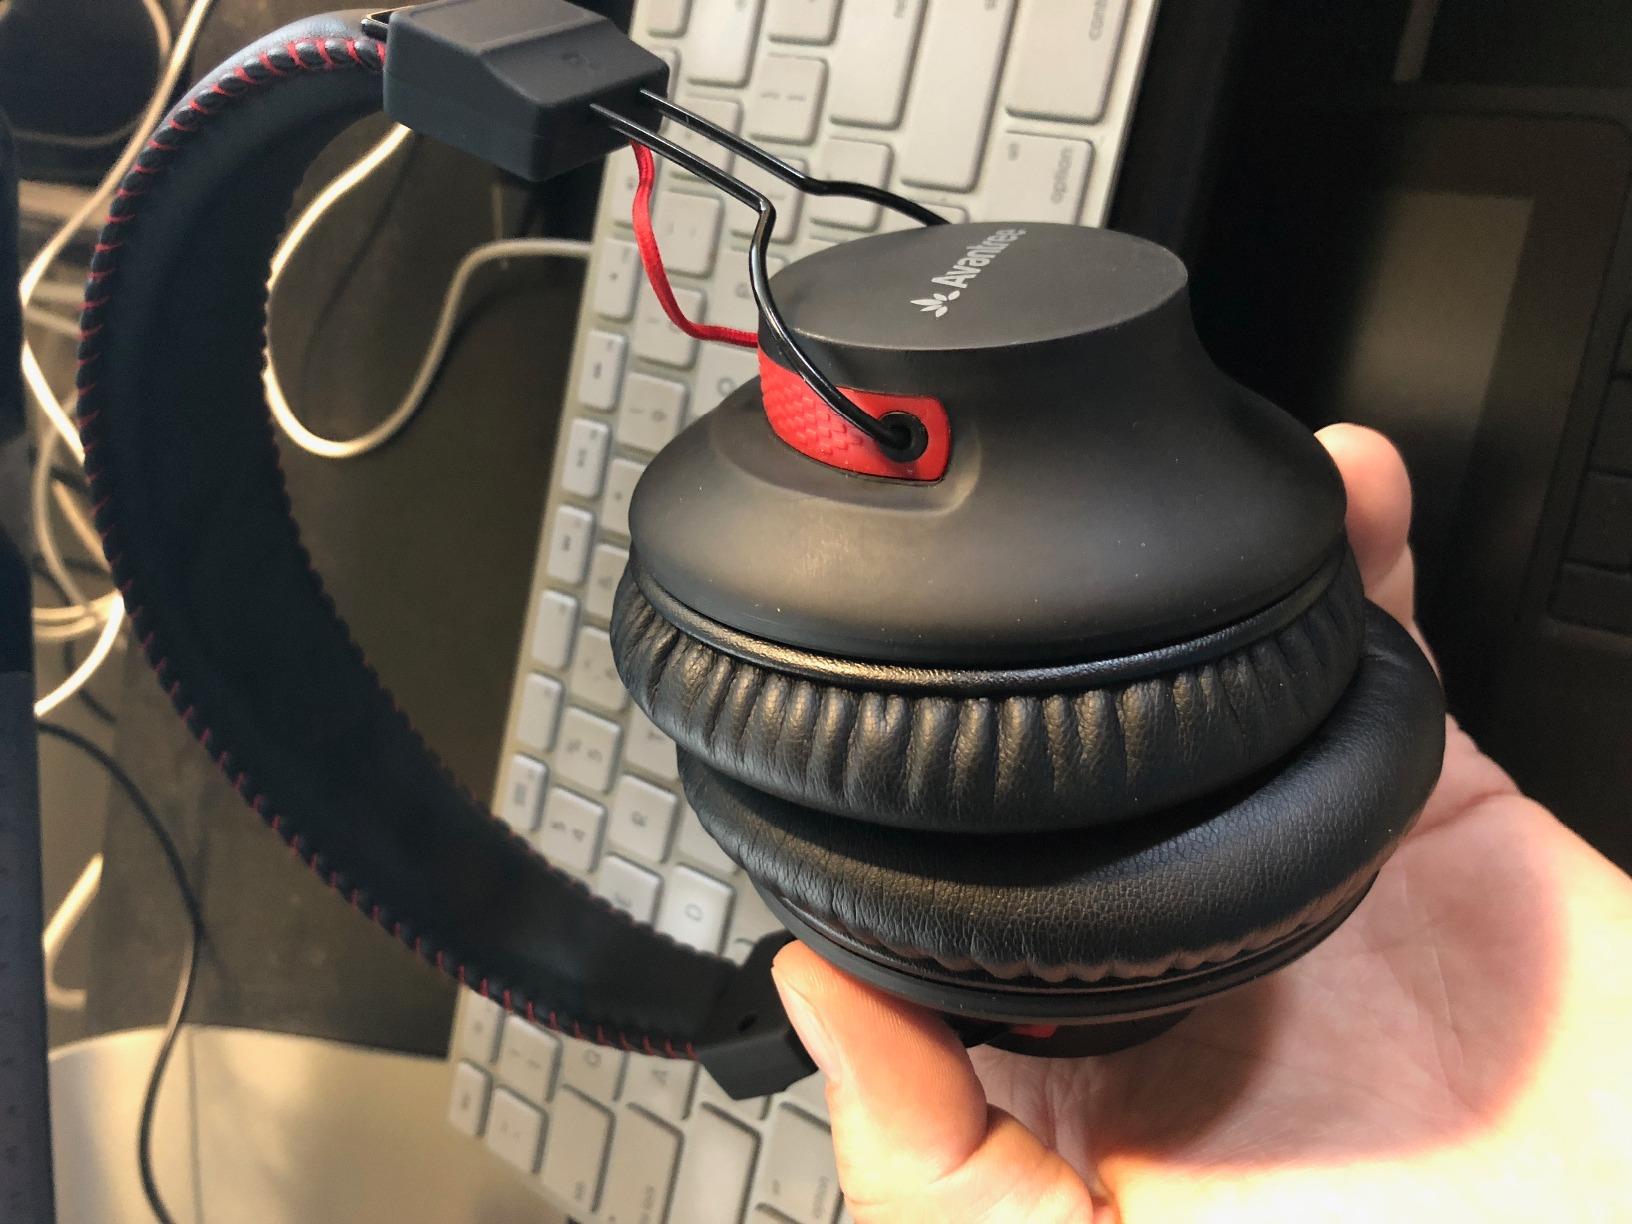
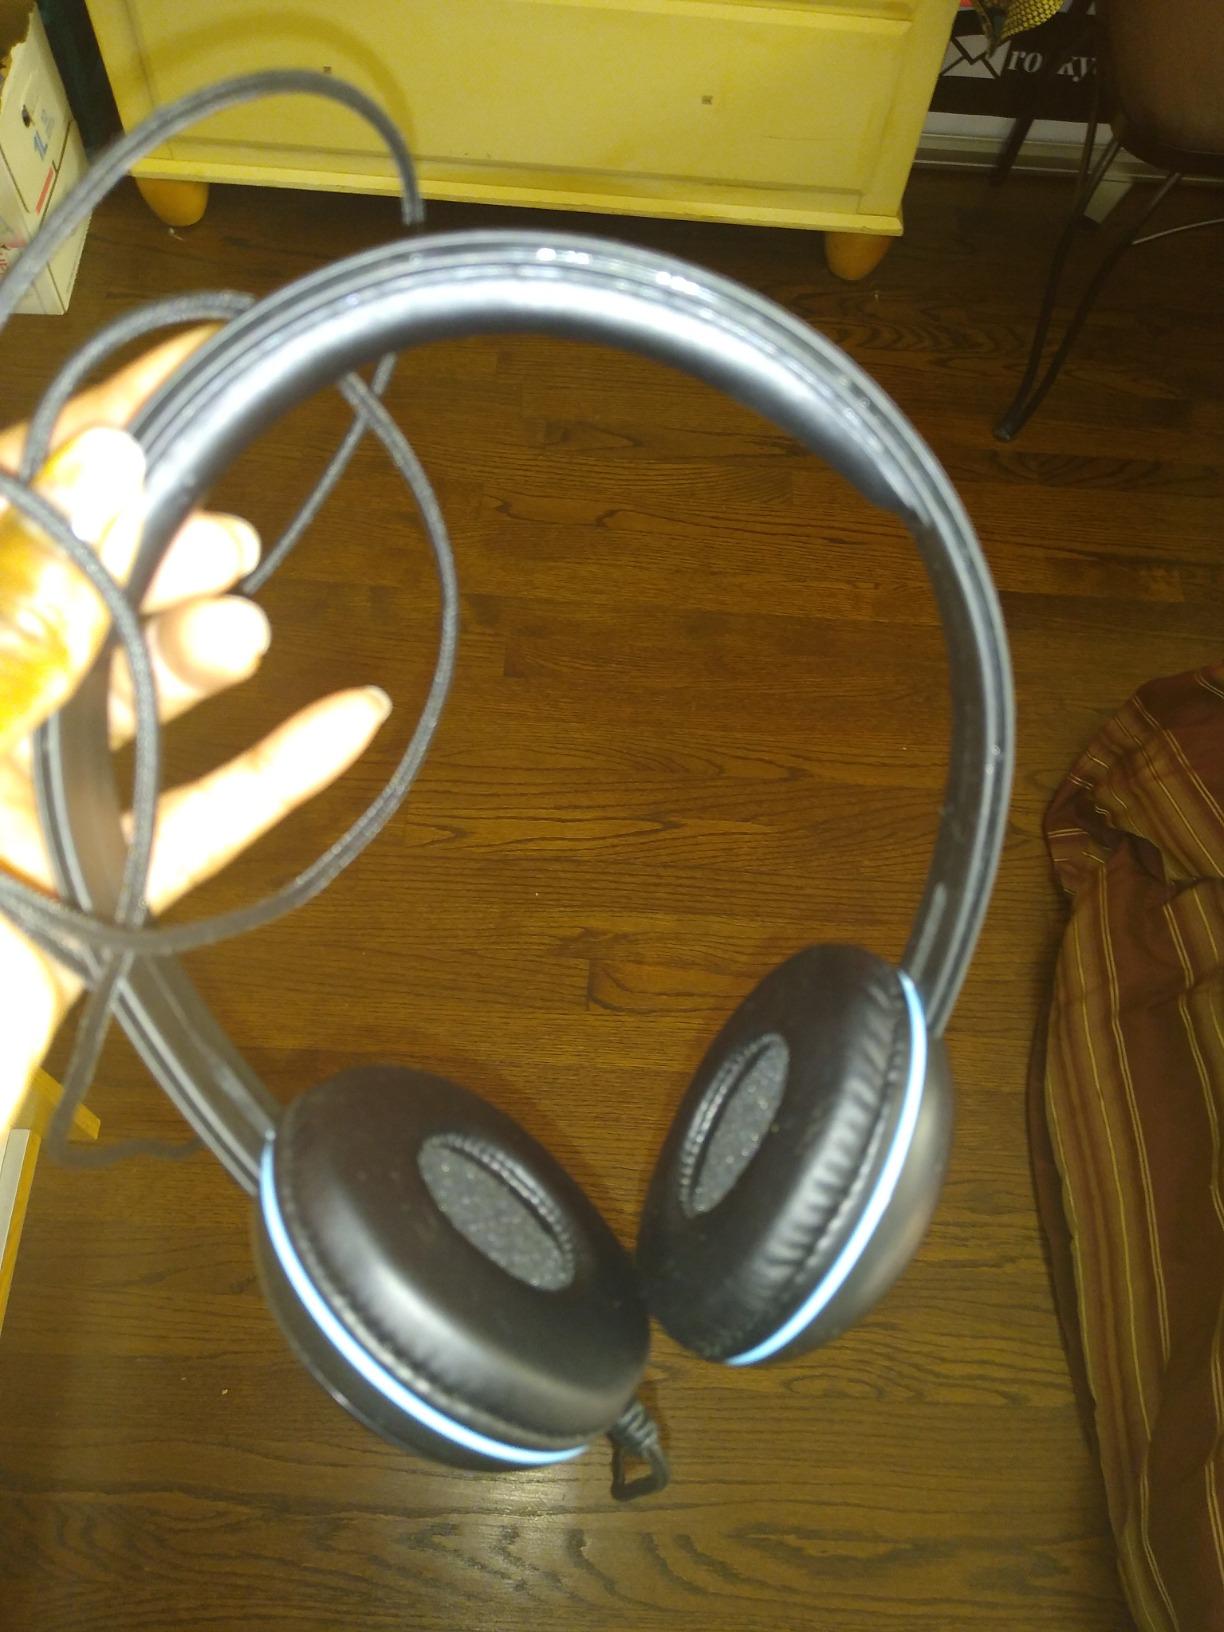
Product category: headphones
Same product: no